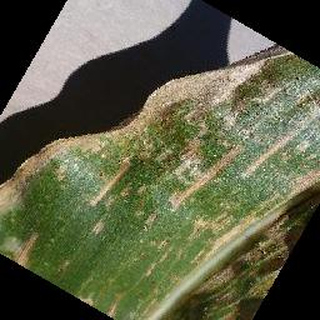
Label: corn_cercospora_leaf_spot